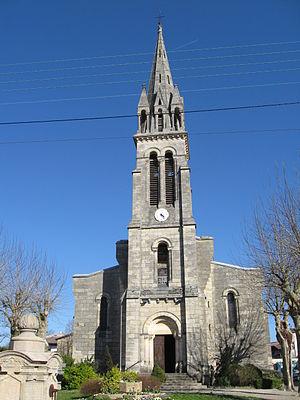
Église de Belin, commune de Belin-Béliet
Belin-Béliet est une commune du Sud-Ouest de la France, située dans le département de la Gironde, en région Nouvelle-Aquitaine.